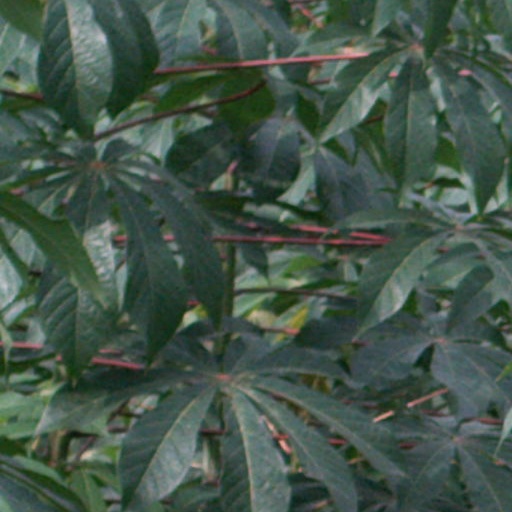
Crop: cassava